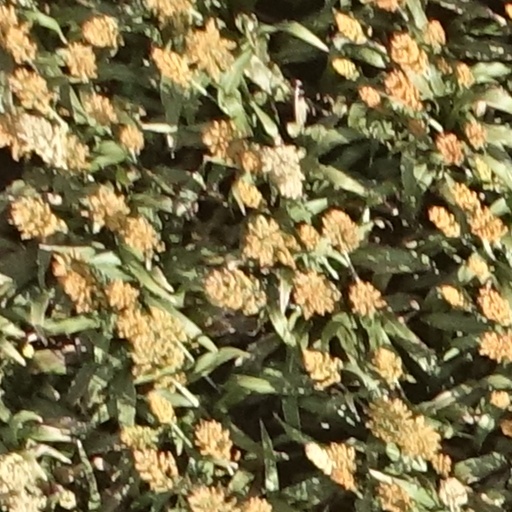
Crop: sorghum